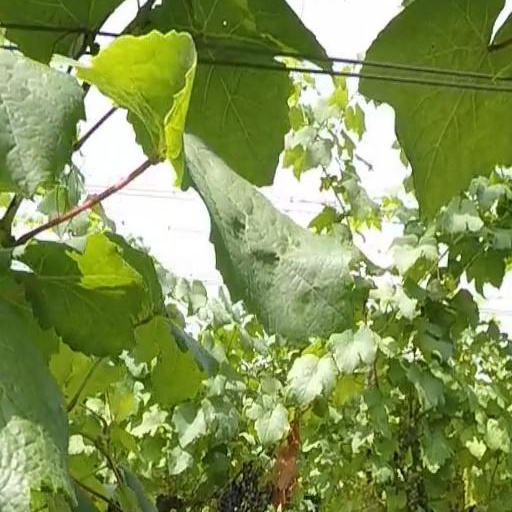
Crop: grape